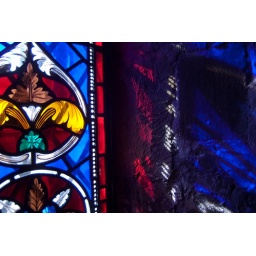
Dover, Kent. The Castle Keep (EH). Stained glass window in St. Thomas' Chapel.